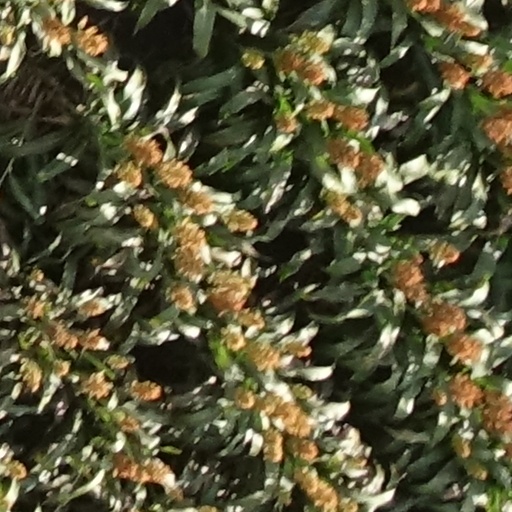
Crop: sorghum